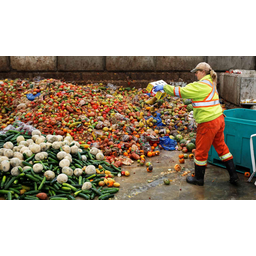
Label: generalcompost